Osceola Parkway

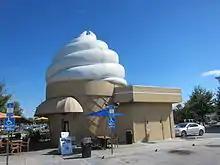
Ice cream shop on Osceola Parkway

East of the toll plaza, the tolled section of the parkway ends as it becomes a surface street, as it continues to pass through residential and shopping areas with at grade intersections, most notably with John Young Parkway and US 17/US 92/US 441 (Orange Blossom Trail) as the road heads towards Florida's Turnpike. East of the Turnpike, the road continues as a four lane street through another residential development until its terminus at Simpson Road, near Buenaventura Lakes. Simpson Road was known as Boggy Creek Road until September 2014, which removed the unusual situation of having a three way intersection with all three roads having the same name.